Lientur

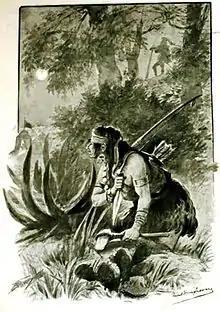
Lientur depicted by Paul Dufresne in 1905

Lientur was the Mapuche toqui from 1618 to 1625. He was the successor to Loncothegua. Lientur with his vice toqui Levipillan was famed for his rapid "malóns" or raids. Because of his ability to slip back and forth over the Spanish border between its fortresses and patrols and raid deep into Spanish territory north of the Bio-Bio River without losses he was called "the Wizard" by the Spanish.